Westbrook station (Connecticut)

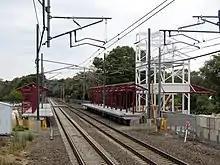
Construction in October 2012

The original 1990 Shore Line East stations were built before the Americans with Disabilities Act was signed and had low-level platforms that were not handicapped accessible. A 2003 agreement between the Connecticut Department of Transportation (which operates Shore Line East) and Amtrak (who owns the tracks) included a requirement that all Shore Line East stations have second platforms added before Shore Line East service could be increased. Having two platforms allows SLE trains to use both tracks, providing greater operational flexibility. Clinton, Madison, and Branford were rebuilt between 2005 and 2008 with a high-level platform and provisions for a second, while Old Saybrook and Guilford were rebuilt in 2001 and 2005 with two platforms each. However, Westbrook was not rebuilt due to delays with a land swap between the Connecticut Department of Transportation and the town of Westbrook, which was necessary to allow the rebuilding.